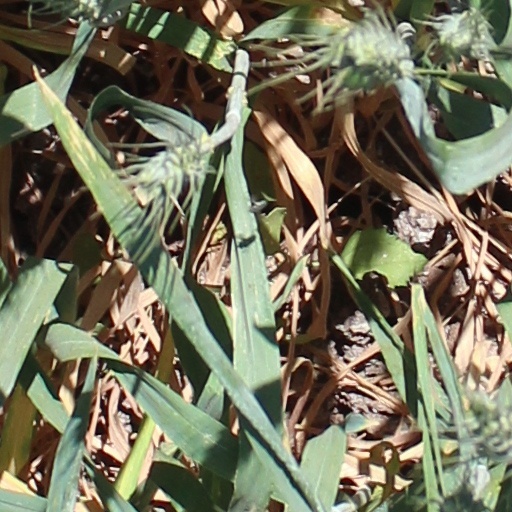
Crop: wheat